International Garden Festival

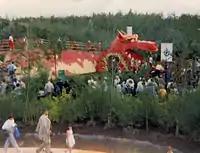
Dragon slide exhibit from the Garden Festival. This was designed by the winner of a competition on the "Blue Peter" TV show.

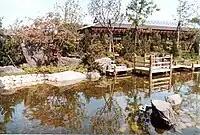
The Japanese Garden

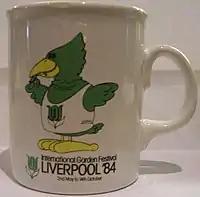
Commemorative coffee mug from the festival, showing a cartoon Liver bird.

The International Garden Festival was a garden festival recognised by the International Association of Horticultural producers (AIPH) and the Bureau International des Expositions (BIE), which was held in Liverpool, England from 2 May to 14 October 1984. It was the first such event held in Britain, and became the model for several others held during the 1980s and early 1990s. The aim was to revitalise tourism and the city of Liverpool which had suffered cutbacks, and the idea came from Conservative Environment Minister Michael Heseltine.